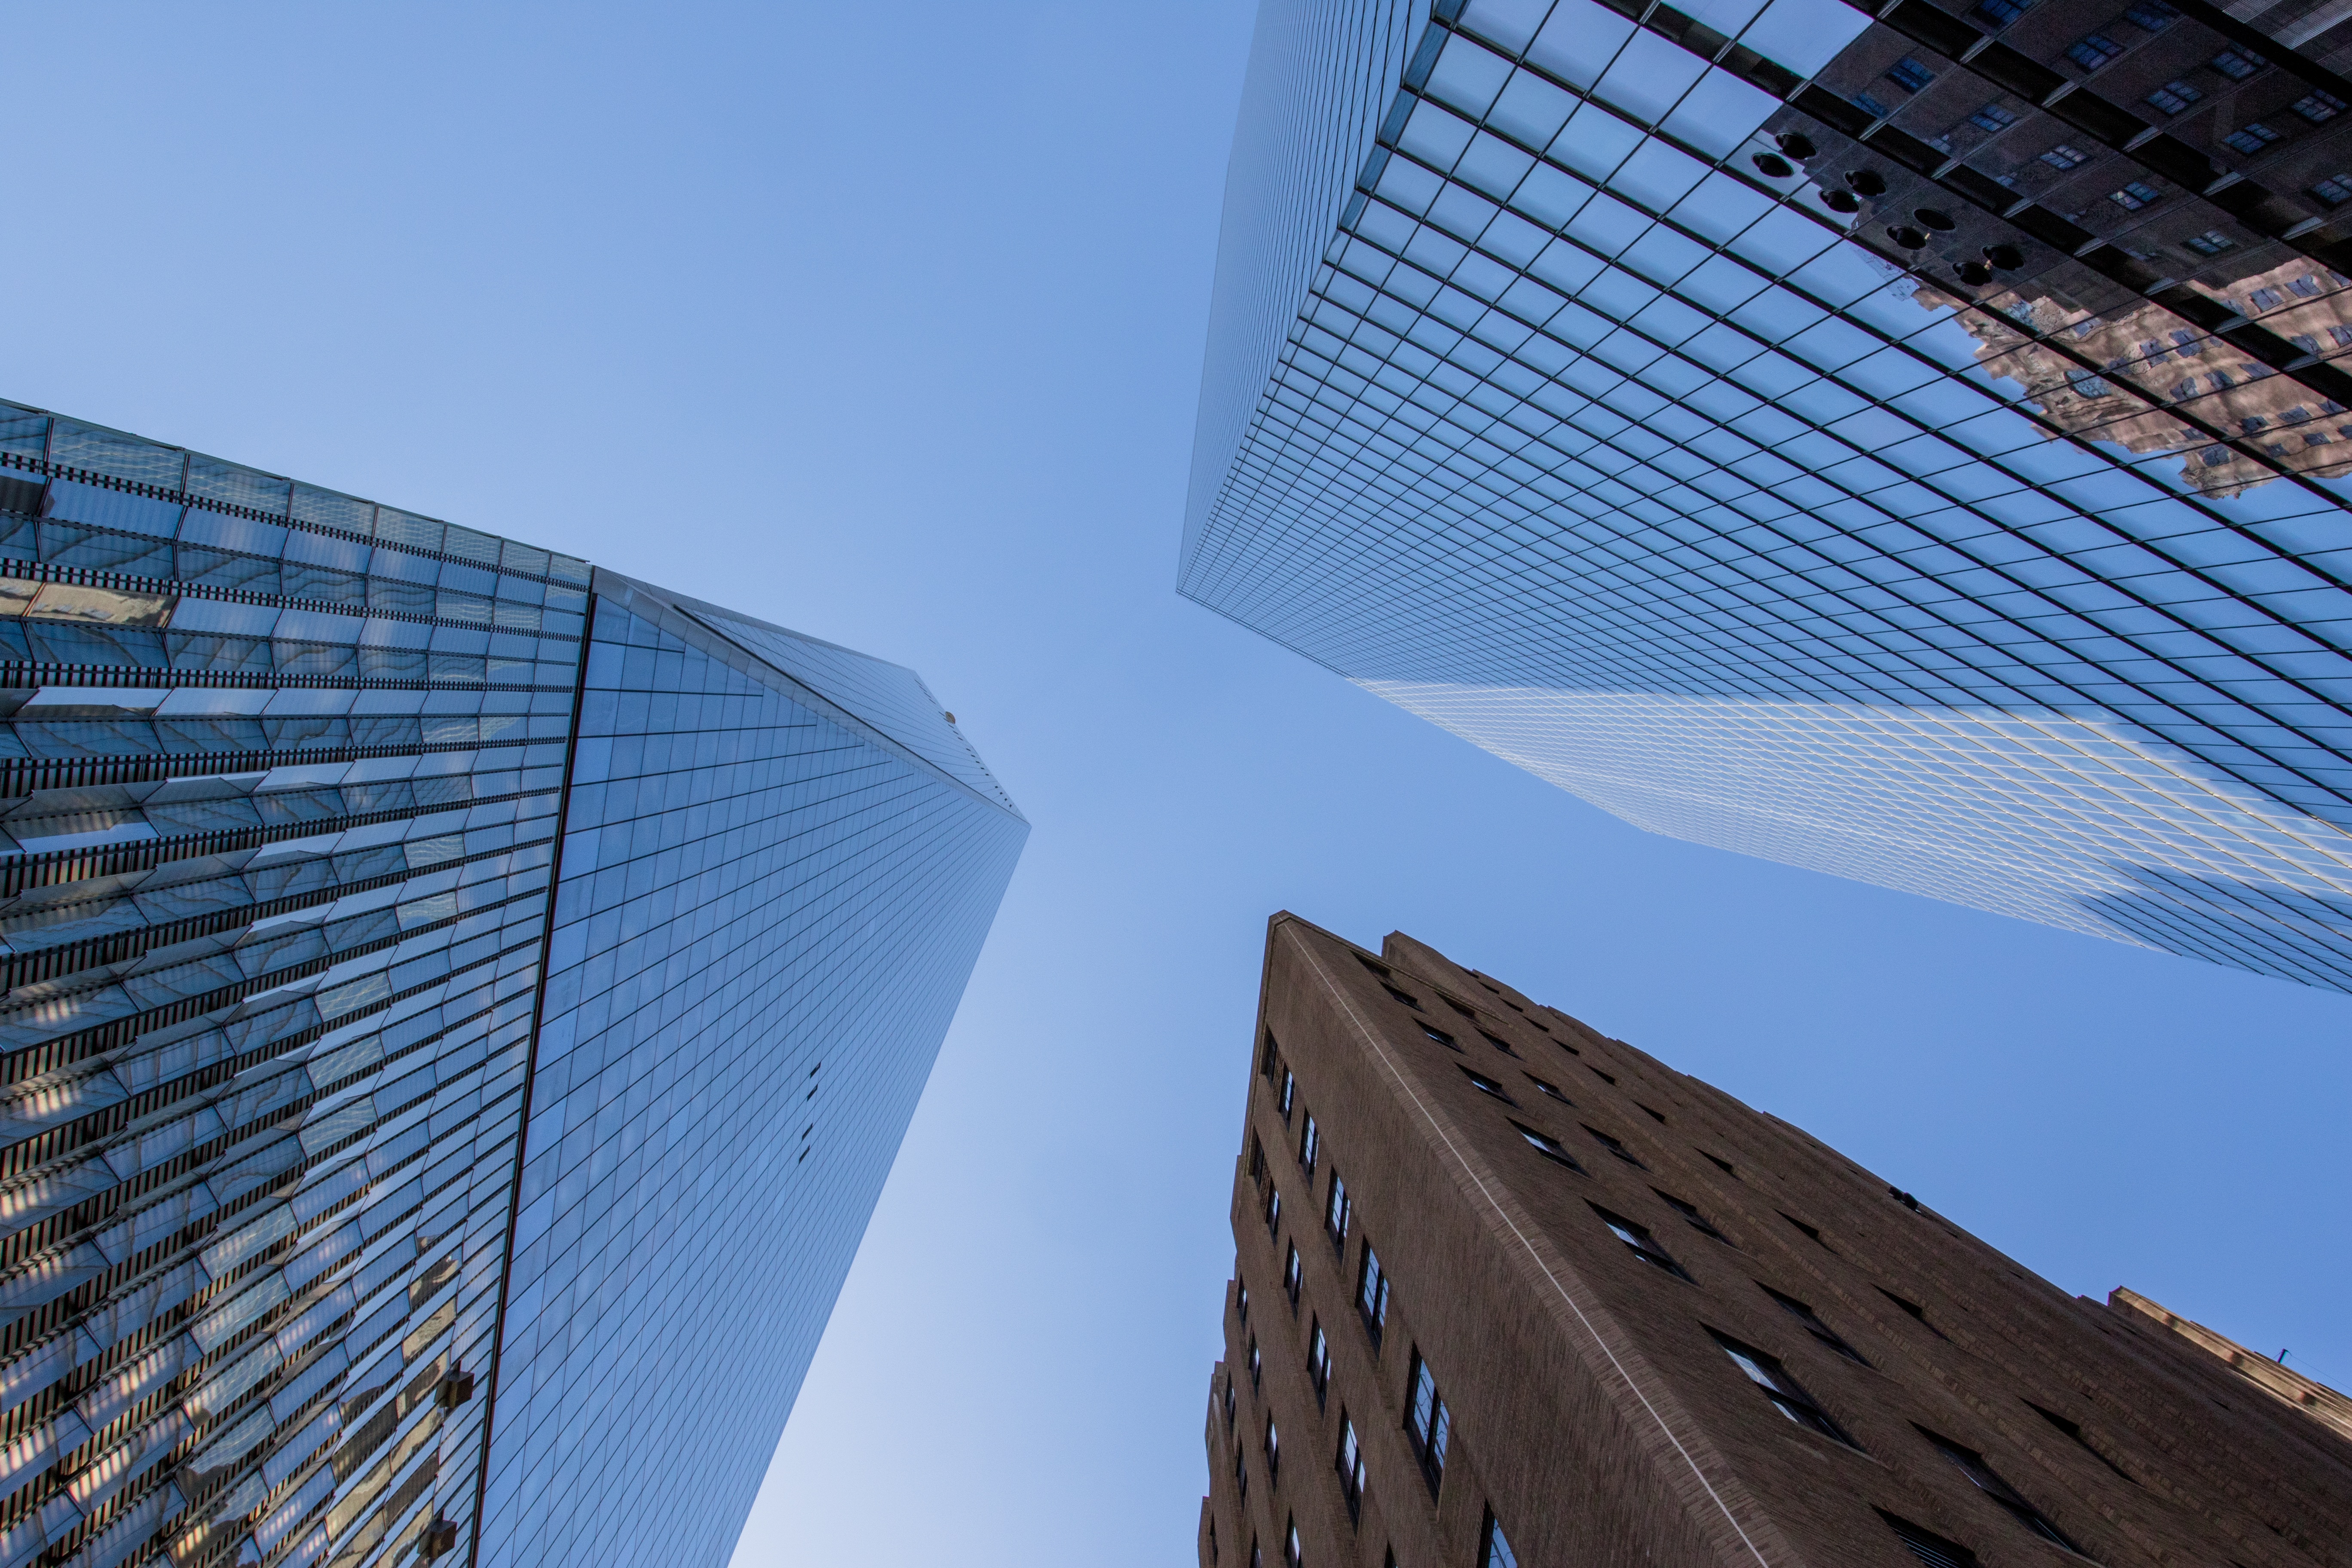
architecture, roof, skyscraper, line, reflection, tower, landmark, facade, blue, professional, tower block, symmetry, headquarters, urban area